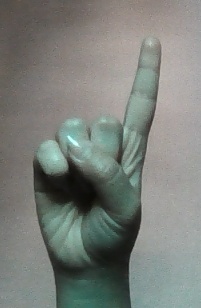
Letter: bb